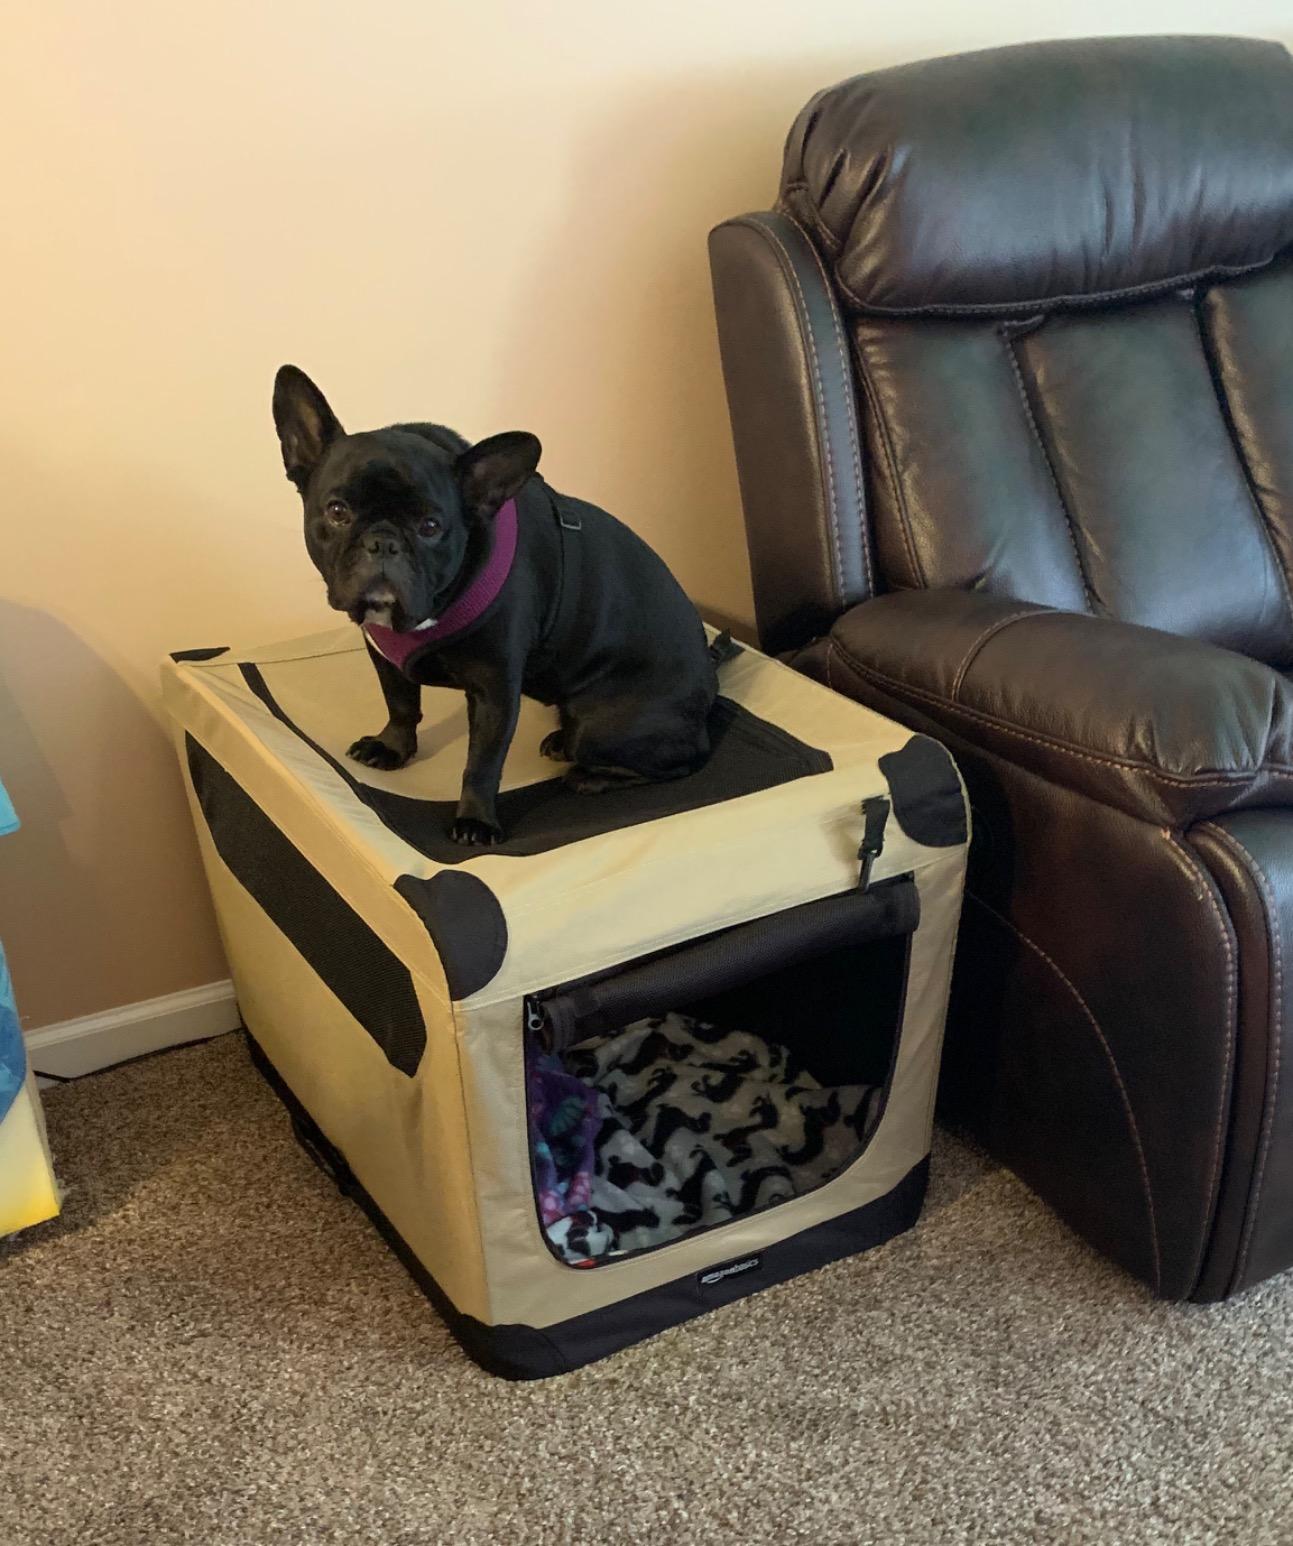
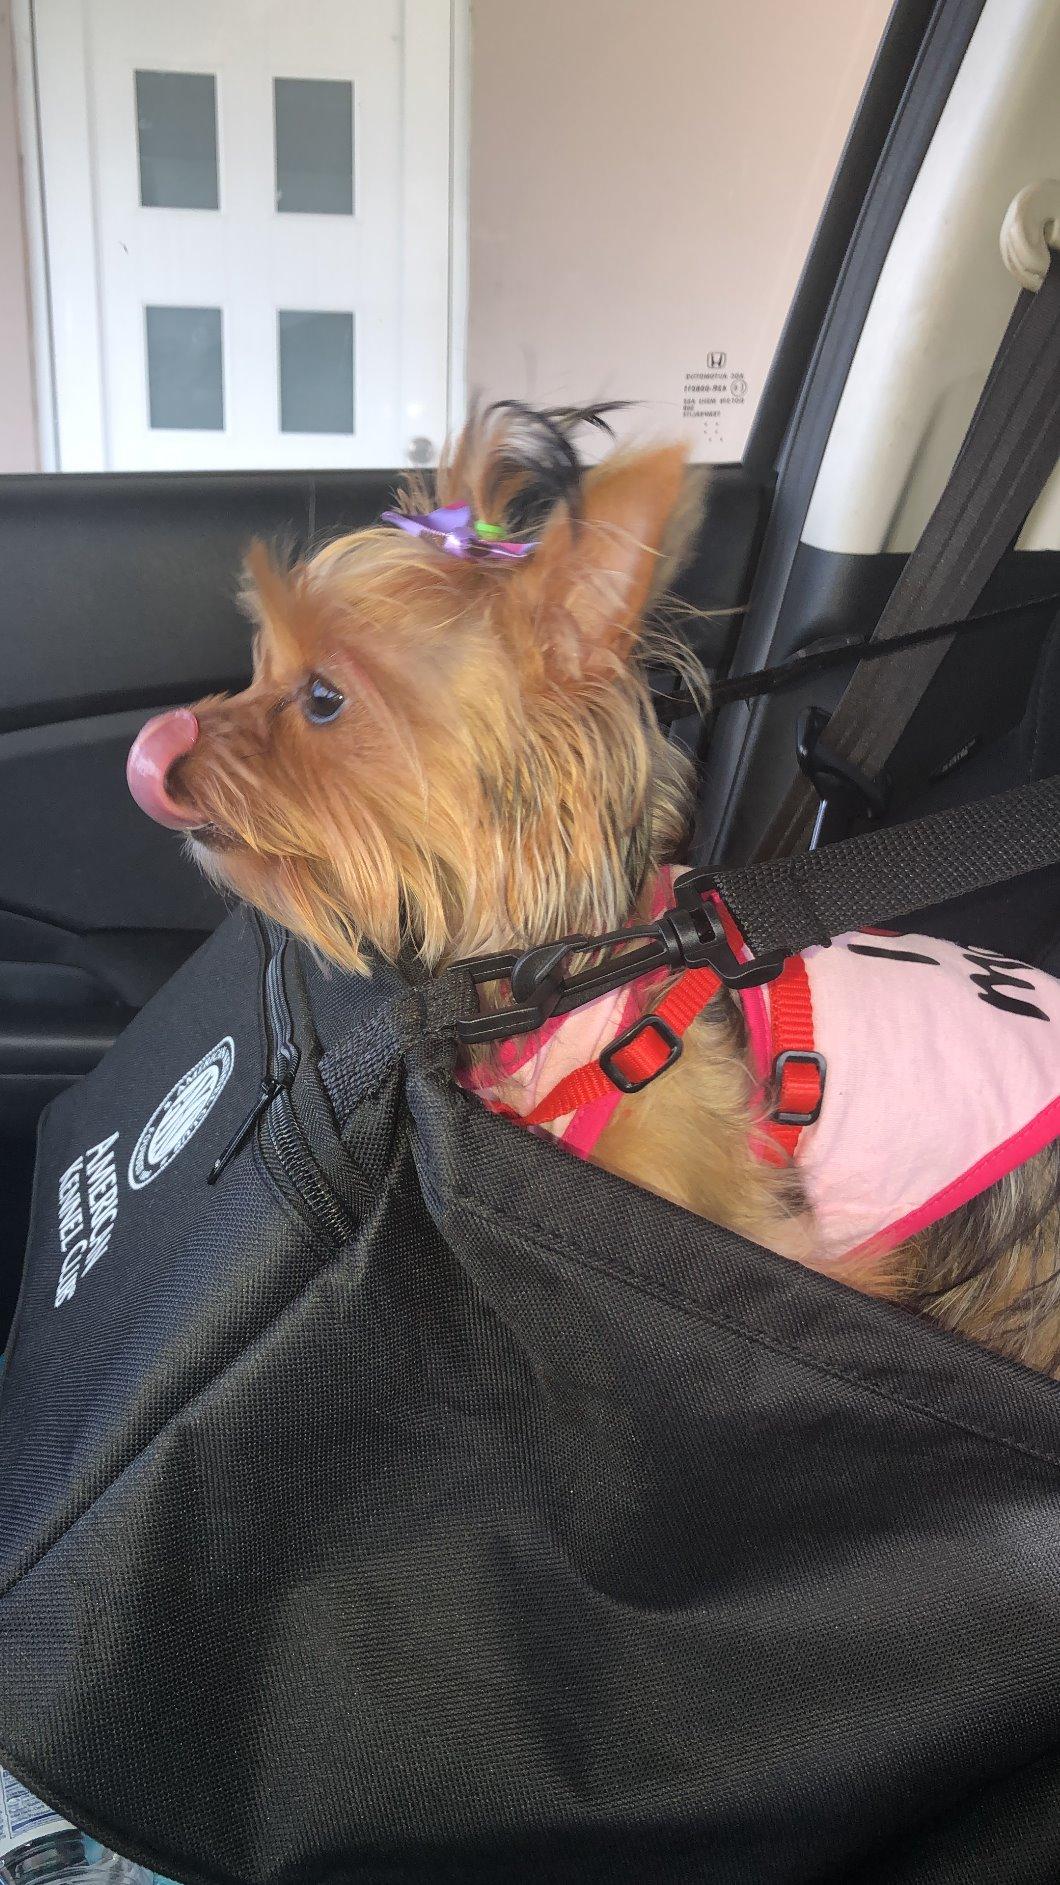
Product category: items_kennel
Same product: no